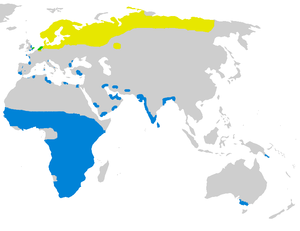
Cette liste des oiseaux au Canada provient de Bird Checklists of the World en date du mois de juillet 2018.
Le Combattant varié, souvent appelé au XXᵉ siècle Chevalier combattant mais en fait plus proche des bécasseaux, est une espèce d'oiseaux limicoles de la famille des Scolopacidae et présentant un net dimorphisme sexuel, surtout en période de reproduction. Les modalités de cette dernière sont complexes puisque coexistent des couples temporaires, des mâles polygynes et des femelles polyandres.
Cette liste de la faune française regroupe les espèces de Charadriiformes peuplant la France métropolitaine.